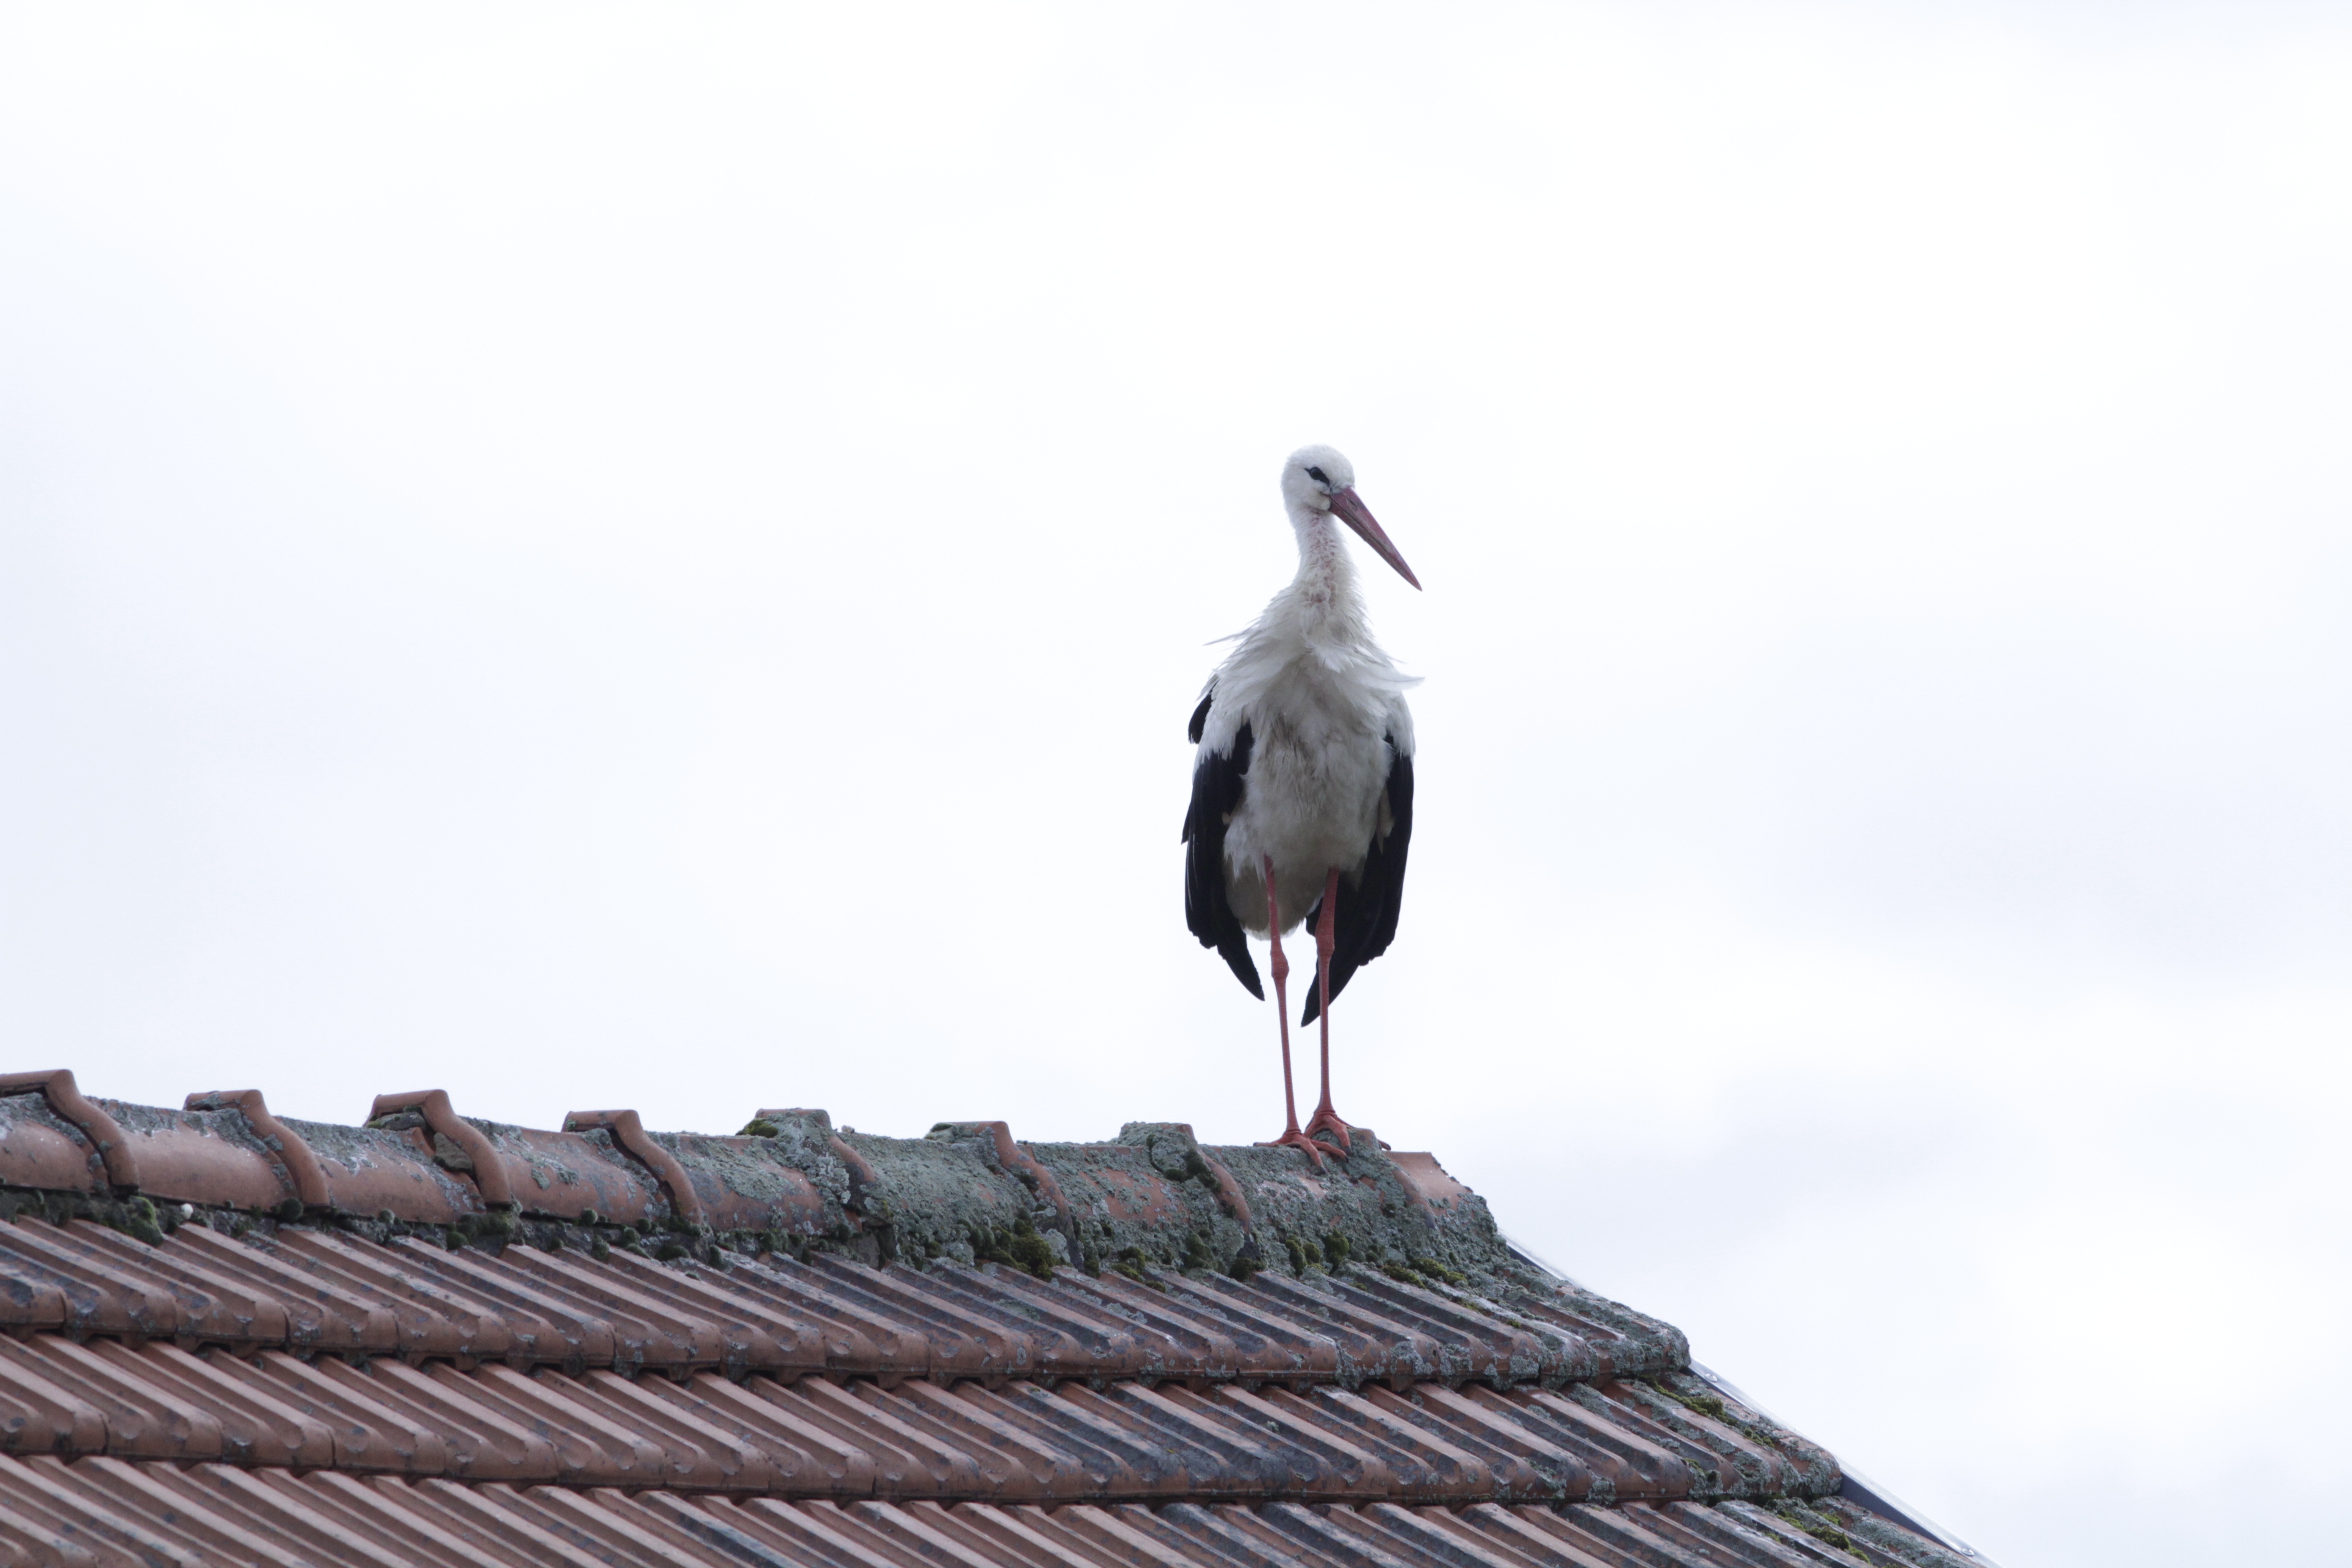
nature, bird, wing, animal, seabird, beak, fauna, stork, birds, vertebrate, ciconiiformes